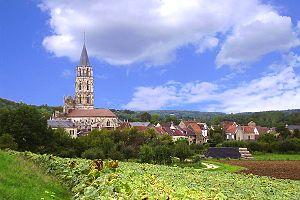
Village de Saint-Père sous Vézelay (Yonne)
Saint-Père, anciennement dénommée Saint-Père-sous-Vézelay, est une commune du département de l'Yonne, dans la région Bourgogne-Franche-Comté, en France. Elle est labellisée Cité de Caractère de Bourgogne Franche-Comté depuis 2019.
Le sentier de grande randonnée 13 relie Fontainebleau à Bourbon-Lancy sur une distance d'environ 423 km. Il traverse les départements de Seine-et-Marne, du Loiret, de l'Yonne, de la Nièvre et de Saône-et-Loire.